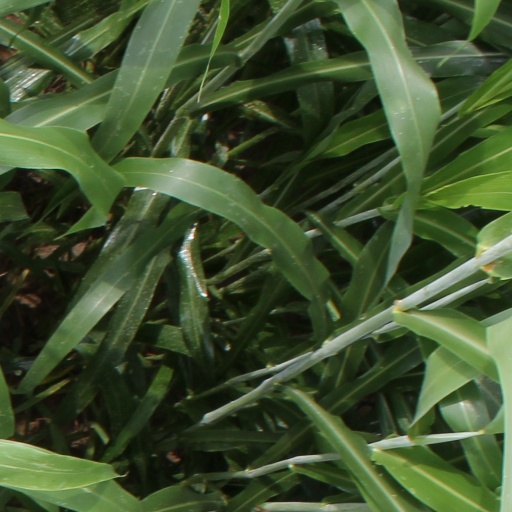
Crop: sorghum